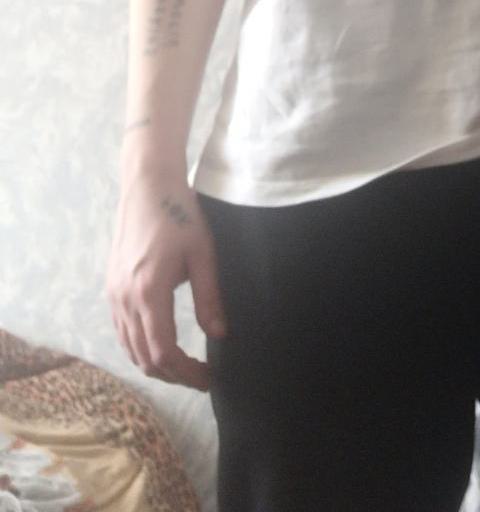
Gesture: no_gesture